Sky position (RA, Dec in degrees): 196.134, 7.27
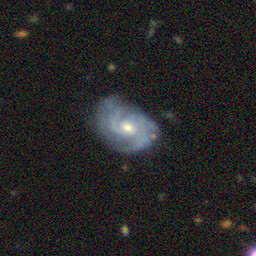
Galaxy morphology: Unbarred Loose Spiral Galaxies